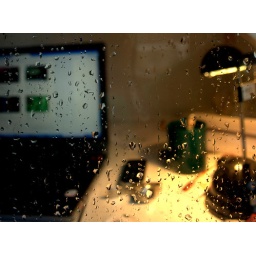
the girl in the zoo with her computer